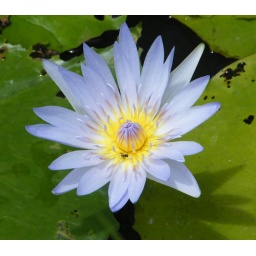
taken at a creek in golden beach caloundra Q.L.D.